Lojing

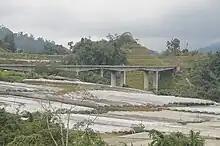
Nurseries in Lojing. The bridge in the background carries Federal Route 185, also known as the Second East-West Highway.

Perched up high on the intersection between the Kelantanese, Pahangese and Perakian Titiwangsa, Lojing Highlands is rich in flora and fauna and is famed for its biodiversity. Its well preserved pristine hills and jungles are popular eco-tourist attraction. There are many species of high-quality tropical hardwood such as teak, mahogany, chengal and meranti located in the jungles of the Lojing Highlands. Lojing is home to the 2,181-metre-tall Yong Belar, the tallest mountain in Kelantan and third tallest in Peninsular Malaysia.